Paraburdoo, Western Australia

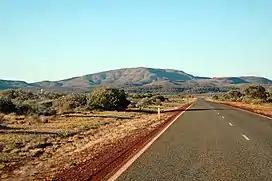
Highway just outside the town of Paraburdoo showing the high iron oxide concentrations in the soil

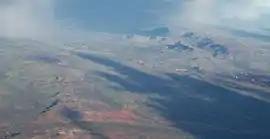
Paraburdoo from the air

The town provides housing to workers of the three nearby Rio Tinto mines, those being the Channar, Eastern Range and Paraburdoo mine.